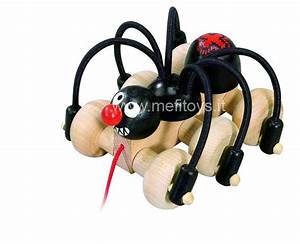
Label: ragno